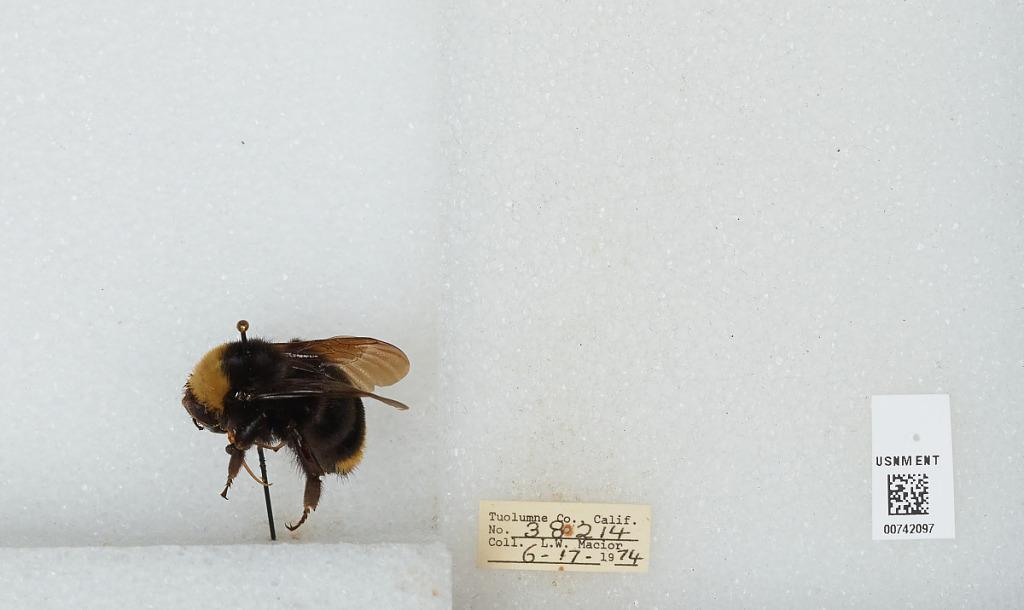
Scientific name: Bombus (Fervidobombus) californicus Smith
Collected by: L. Macior
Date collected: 1974-6-17
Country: United States
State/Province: California
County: Tuolumne
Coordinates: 38.02, -119.93